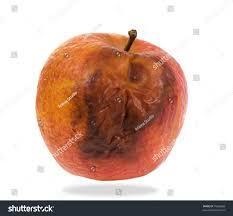
Label: apples